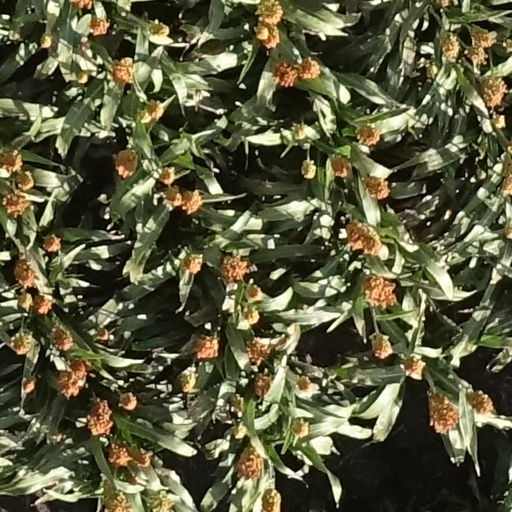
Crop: sorghum